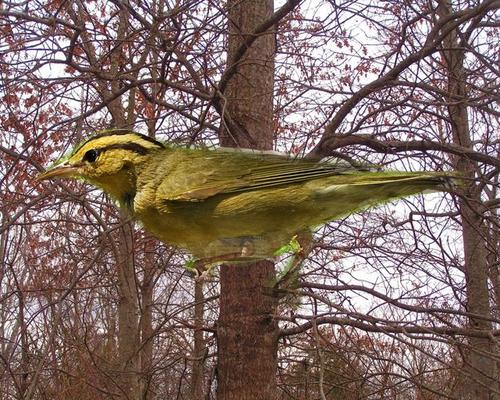
Bird species: Worm_eating_Warbler
Bird type: landbird
Background: land